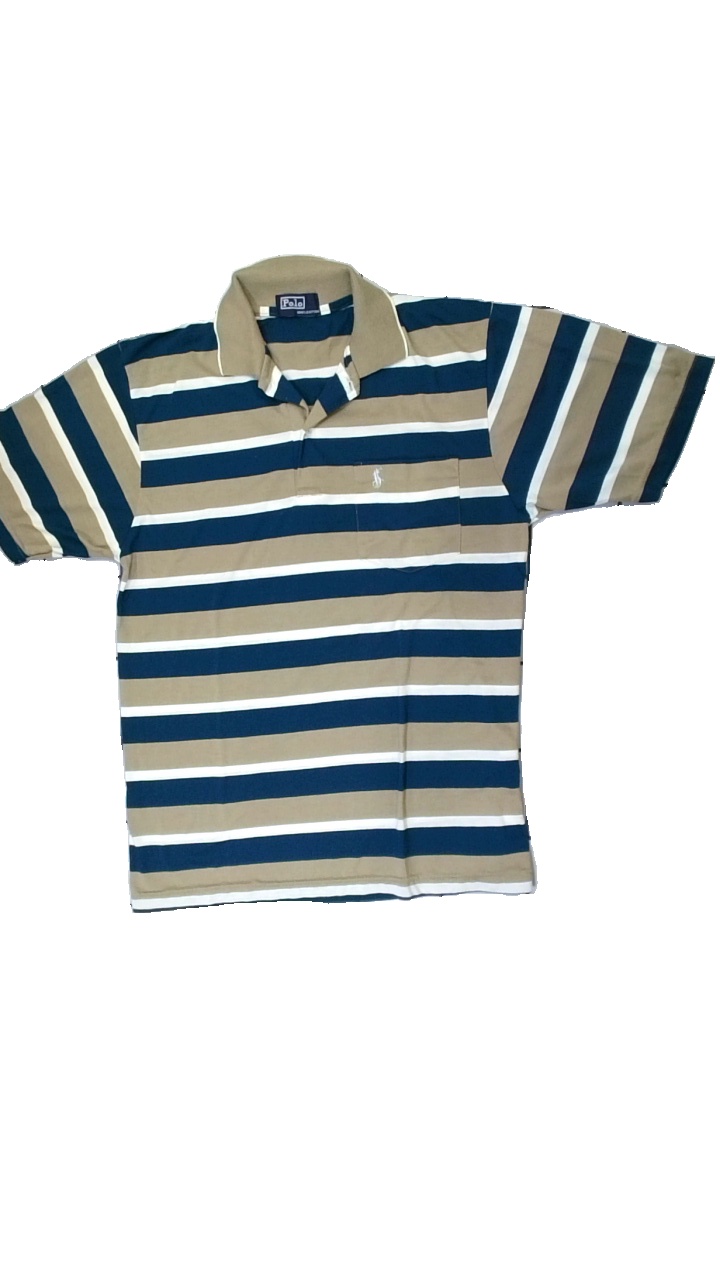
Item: T-shirt (Men)
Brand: Polo
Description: striped t-shirt with collar
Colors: Blue, Beige, White
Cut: Regular
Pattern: Striped
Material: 100% Polyester
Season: All
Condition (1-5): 2
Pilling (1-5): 1
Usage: Recycle
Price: <50